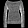
Label: Pullover